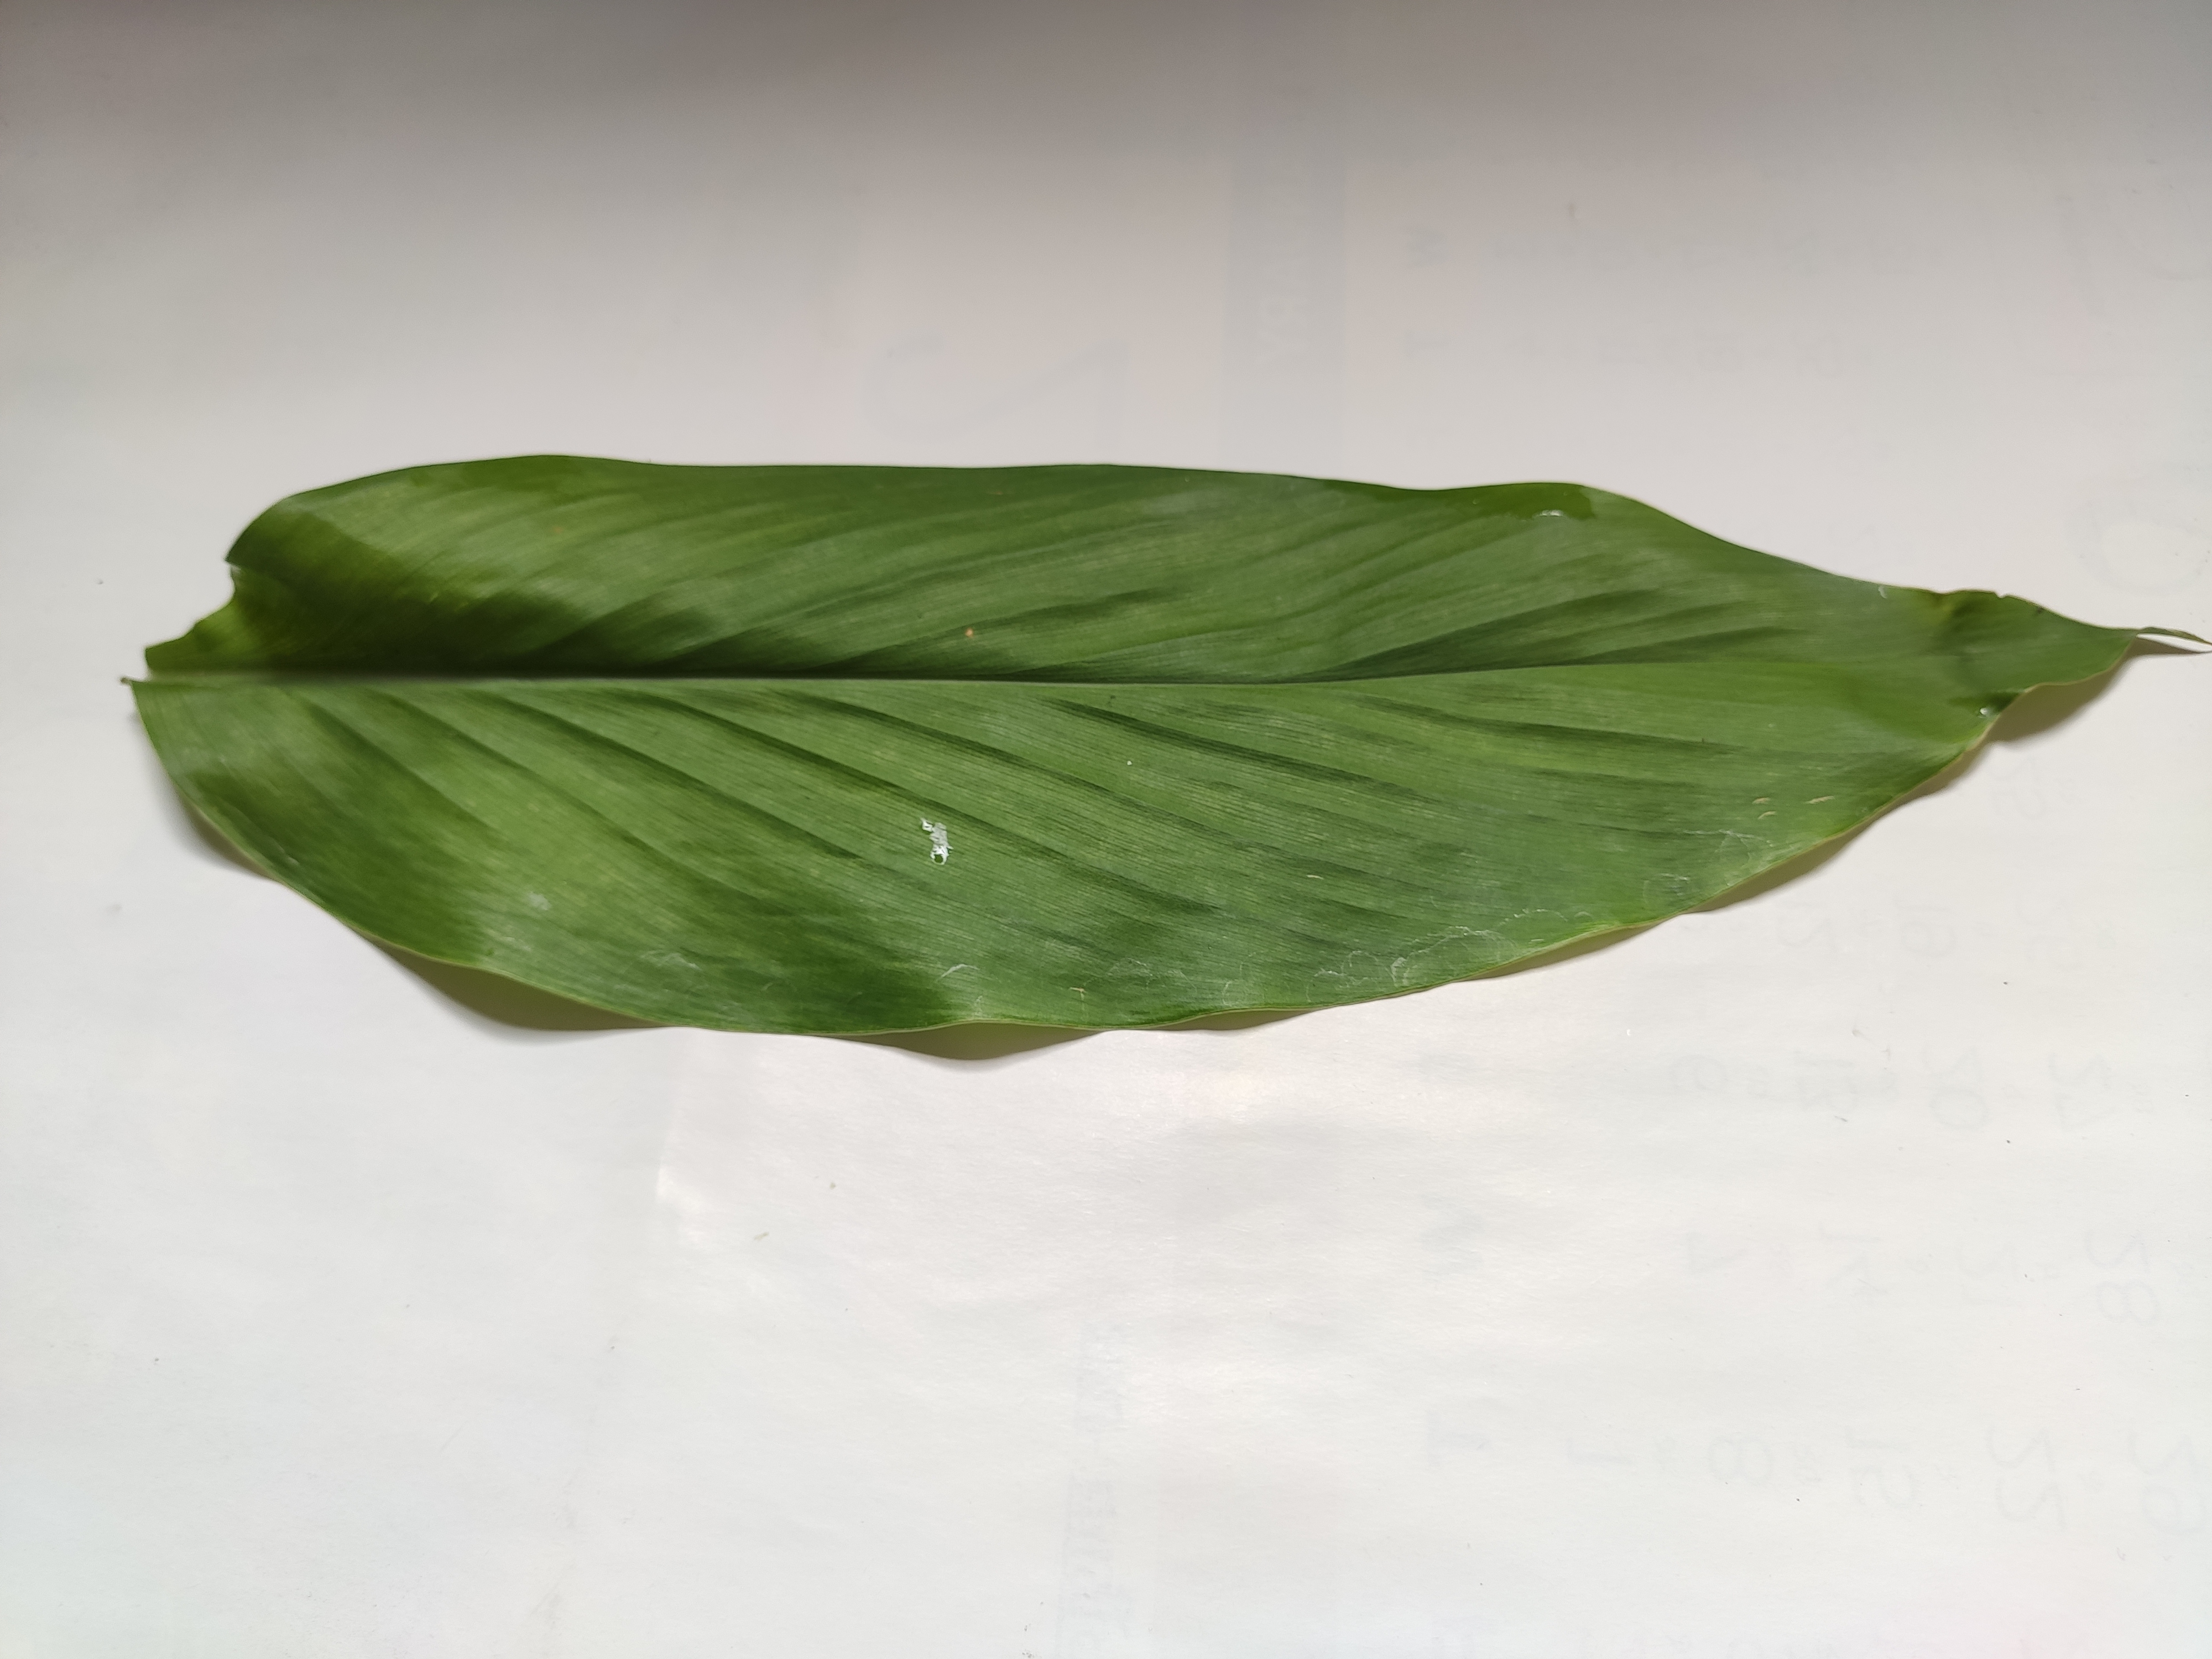
Label: Healthy_Leaf